Anthony Ashley Cooper, 1st Earl of Shaftesbury

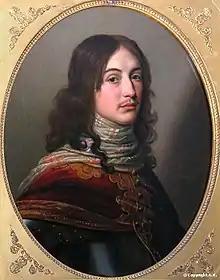
Maurice of the Palatinate (1620–1652), depicted as Mercury. Prince Maurice attempted to block Cooper's appointment as governor of Weymouth and Portland.

William Seymour, Marquess of Hertford, the commander of the Royalist forces in the west, had recommended Cooper be appointed governor of Weymouth and Portland, but Prince Maurice intervened to block the appointment, on grounds of Cooper's youth and alleged inexperience. Cooper appealed to the Chancellor of the Exchequer, Edward Hyde; Hyde arranged a compromise whereby Cooper would be appointed as governor but resign as soon as it was possible to do so without losing face. Cooper was promised that upon resigning as governor, he would be made High Sheriff of Dorset and president of the council of war for Dorset, both of which were offices more prestigious than the governorship. Cooper spent the remainder of 1643 as governor of Weymouth and Portland.